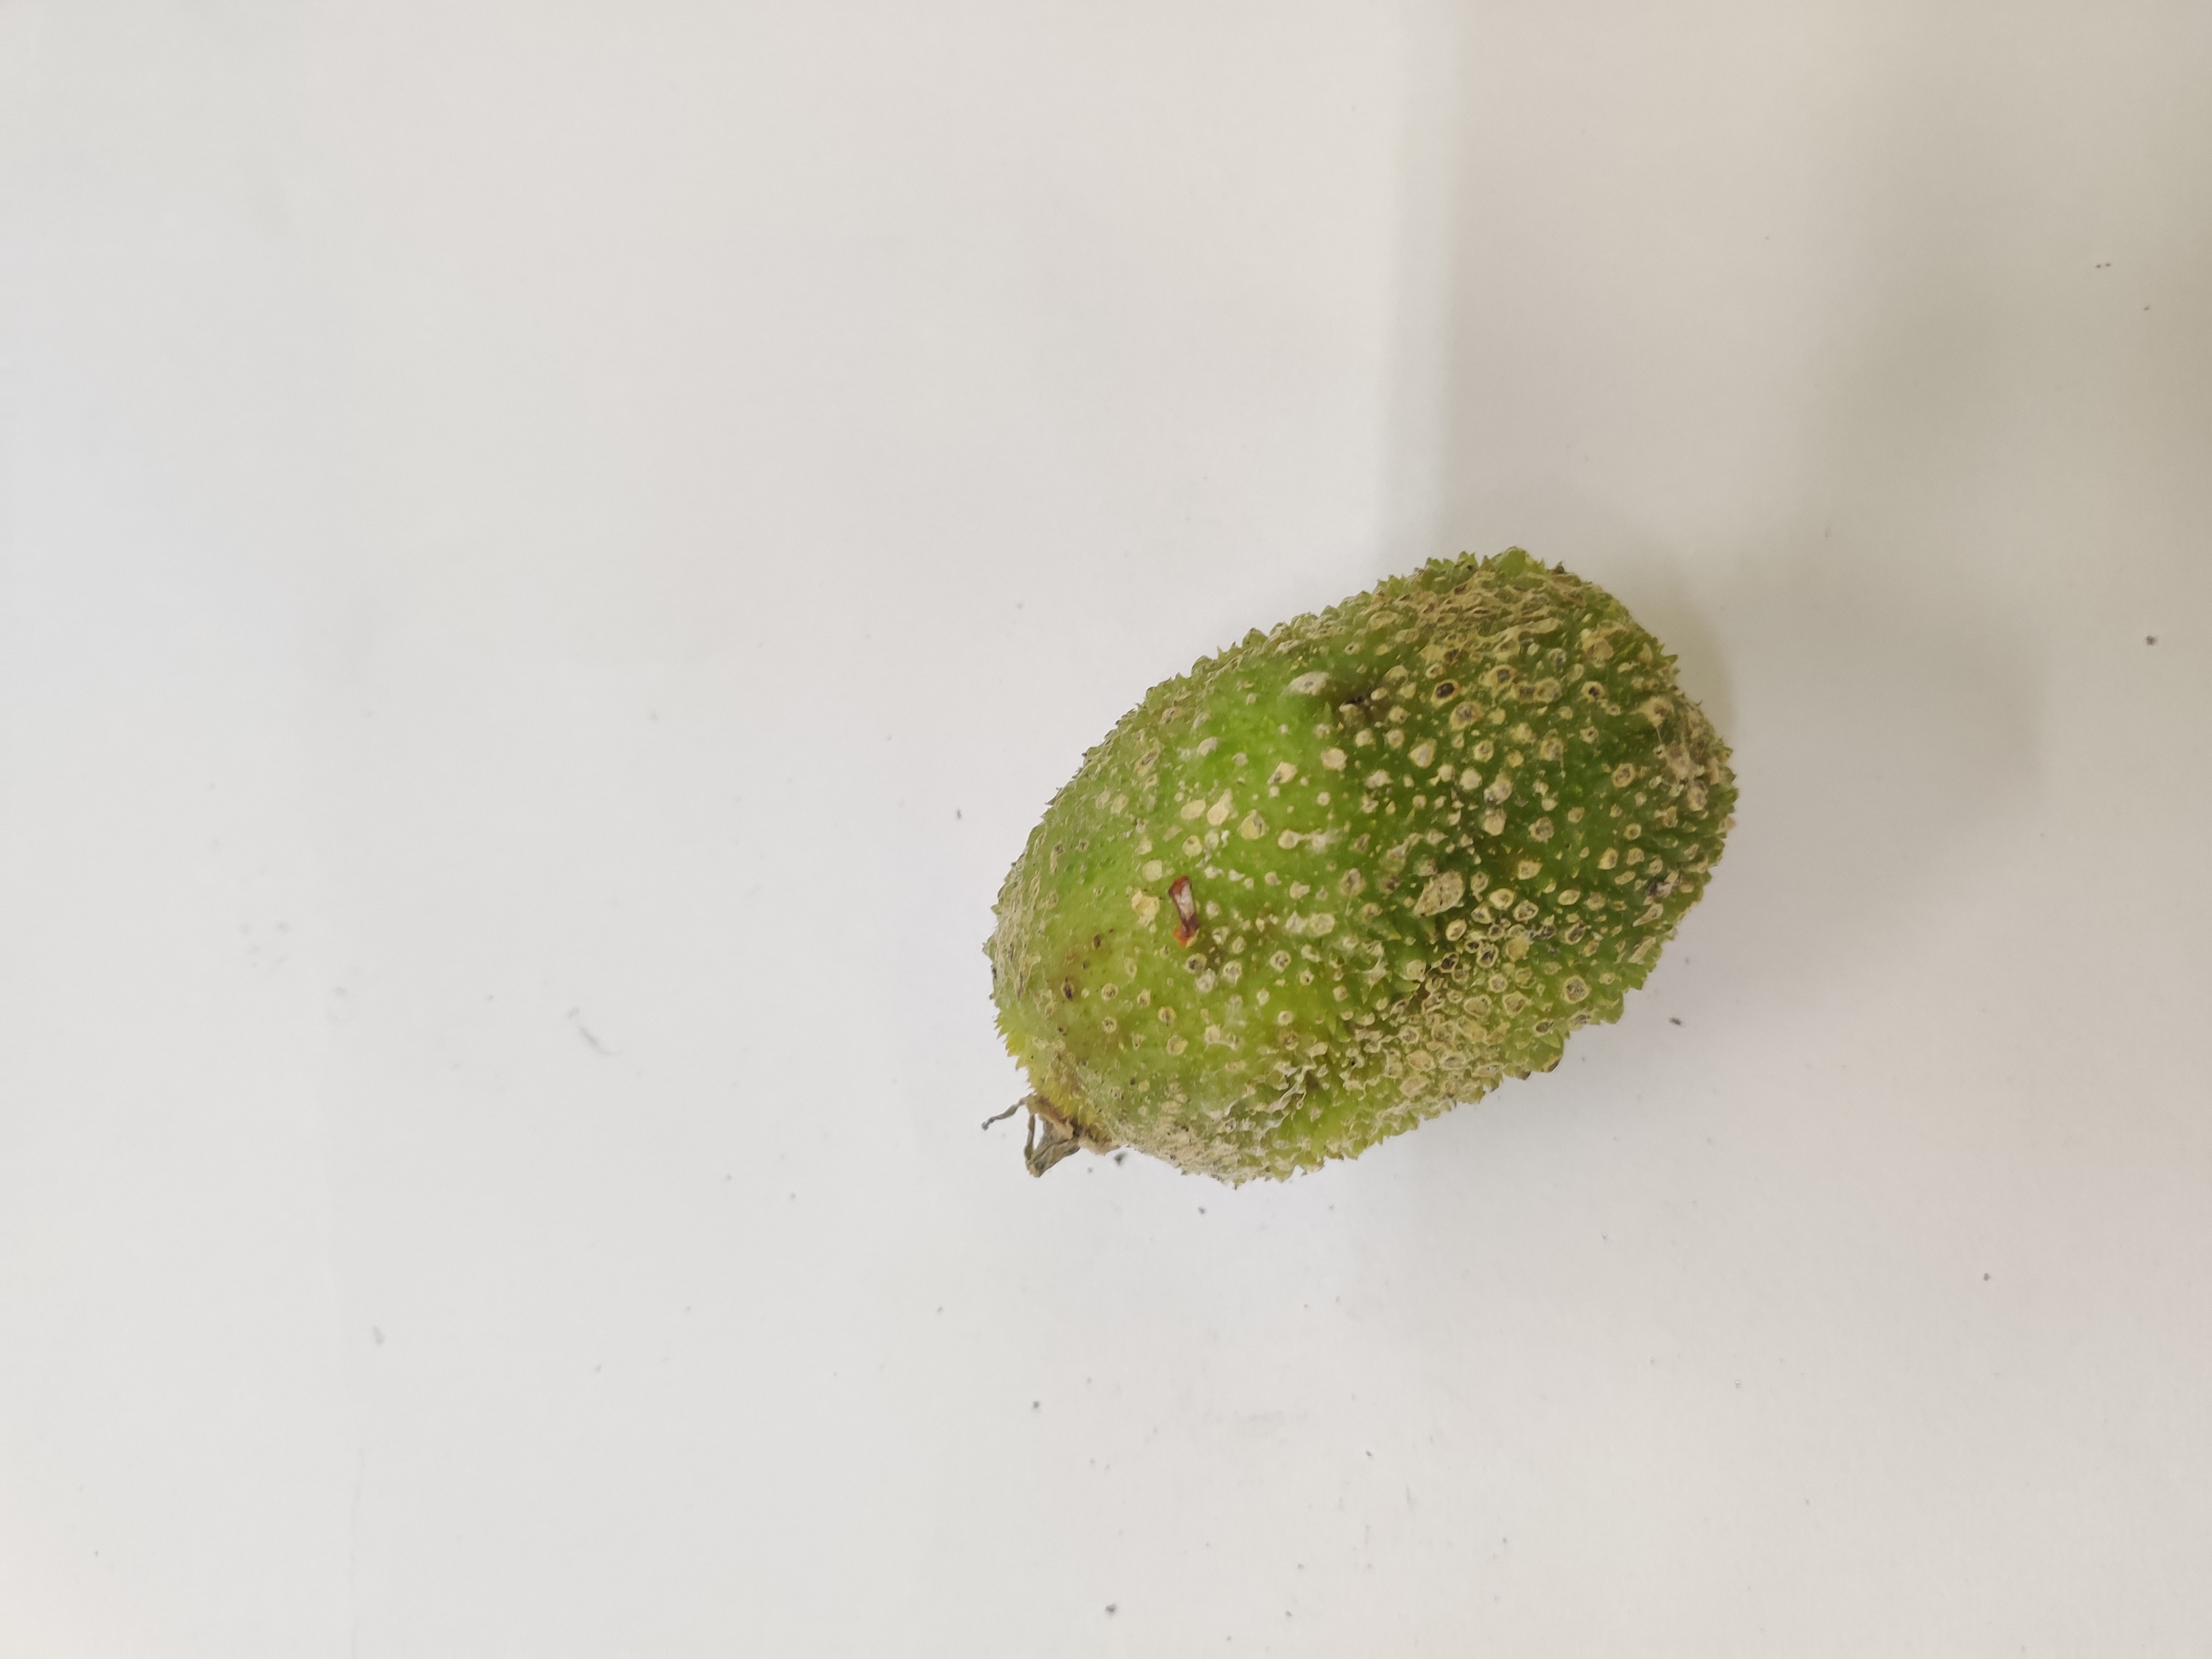
Crop: Spiny Gourd
Condition: Damaged